Coropuna

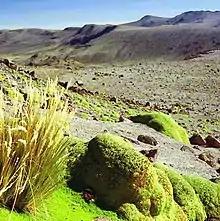
Cushion-shaped plants grow in a wide rock-strewn valley.

The volcano is still hydrothermally active. Six hot springs are found on Coropuna, mostly on the southeastern foot, such as at Acopallpa, Antaura/Antauro, Viques, Ccollpa/Collpa, Buena Vista and Aguas Calientes and, on its northern flank, at Huamaní Loma. Their water temperatures range between . With the exception of the last two, which are situated in glacial terrain, these hot springs rise within valleys via rock fractures. Geochemical analyses of the water from these springs published in 2015 show no major variations in composition, implying a stable volcanic system. Whether solfataric or fumarolic activity occurs at Coropuna is unclear, and the thick glaciation indicates that the summit craters have no thermal activity.